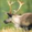
Label: deer